Church of Saint Anne, Jerusalem

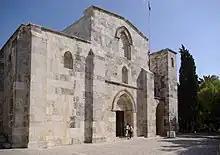
Exterior view

The Church of Saint Anne is a French Catholic church and part of the French national domain in the Holy Land located in the Muslim Quarter of the Old City of Jerusalem, near the start of the Via Dolorosa, next to the Lions' Gate. The site is also known as al-Madrasa as-Salahiyya (Saladin's madrasa).